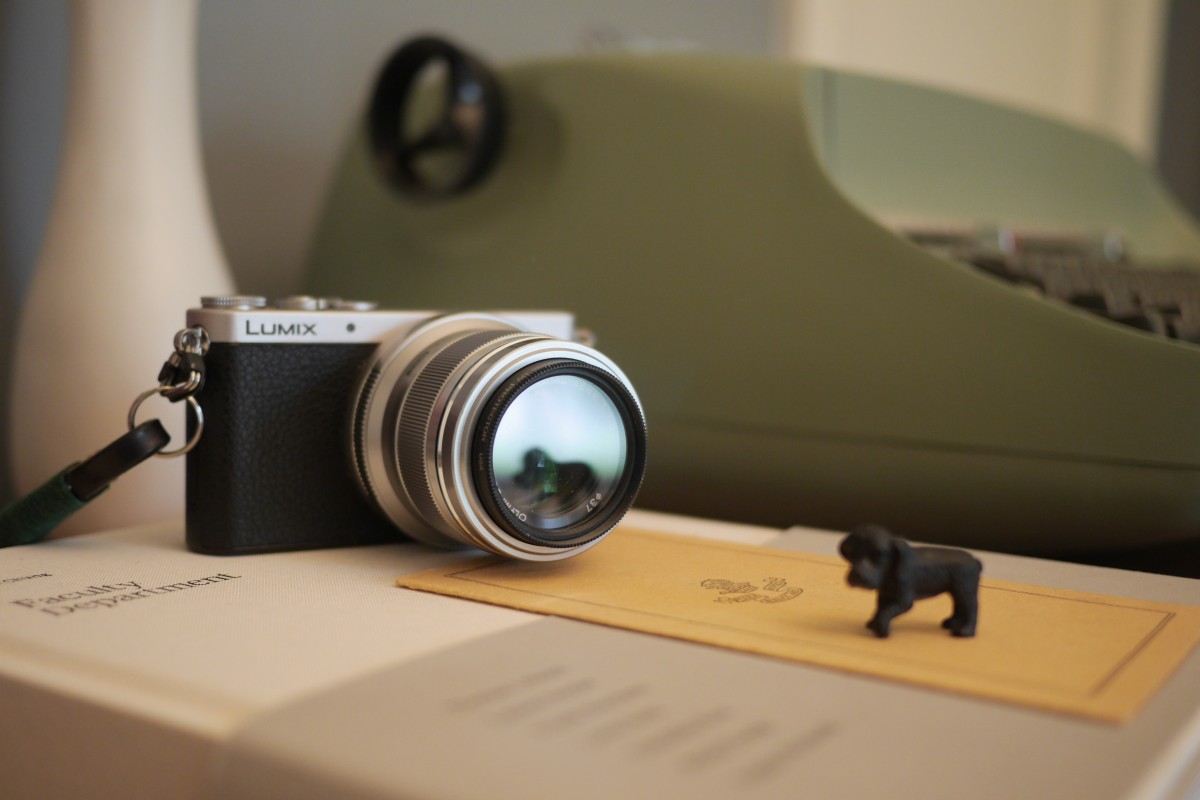
Tags: reflex camera, digital camera, single lens reflex camera